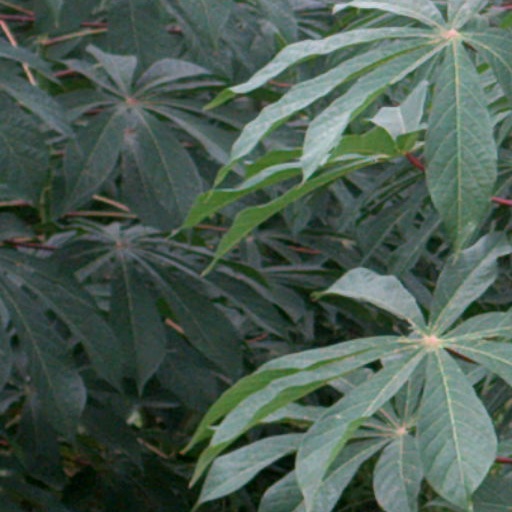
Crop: cassava